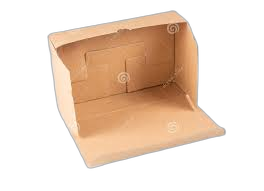
Waste category: cardboard